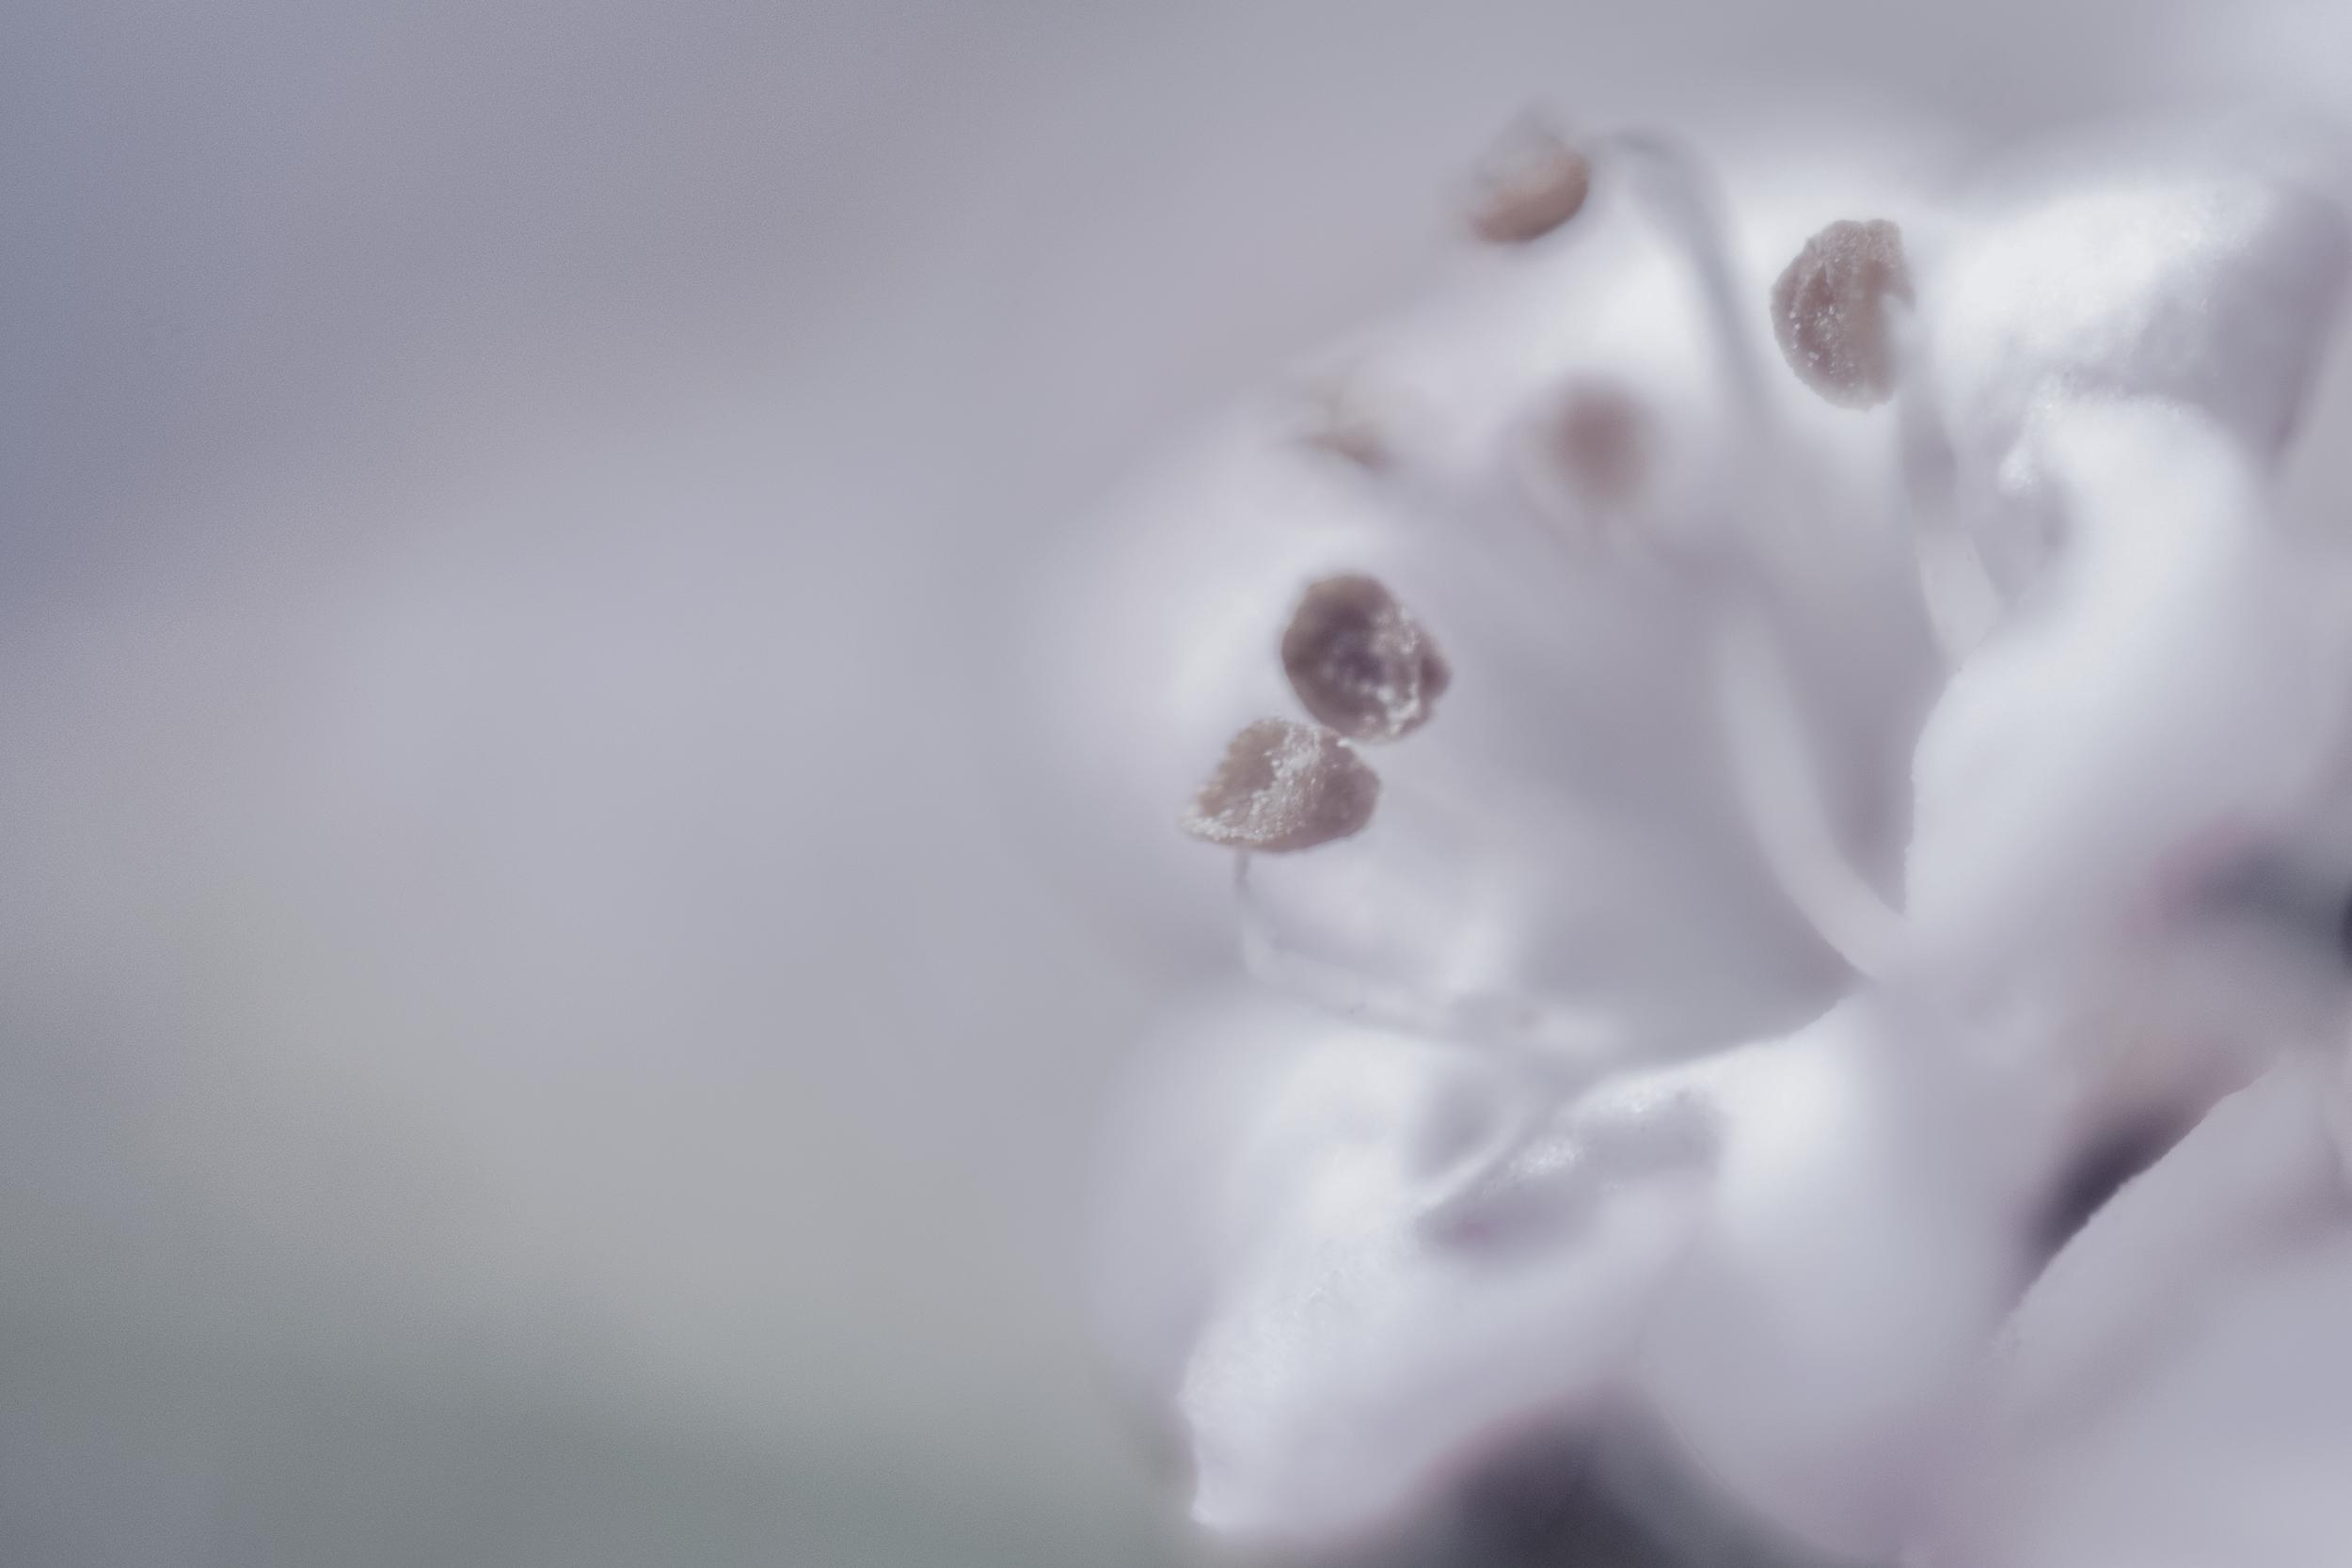
hand, nature, blossom, light, plant, white, photography, flower, petal, bloom, europe, color, macro, peace, serene, nikon, closeup, pink, close up, happiness, fleurs, fleur, petales, passion, soft, nikkor, d750, quiet, douceur, parfum, bientre, coeuruyann, curuyann, tamines, nikond750, plaisir, softness, scent, perfume, treasure, pleasure, freezing, macro photography